Via et veritas et vita

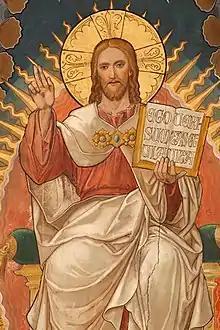
Painting in Deux-Acren, Belgium

This concept is foundational to Christian theology and the primary mechanism by which the metaphysics of Christianity establish a separation between theological principles of the earlier Judaism and other Abrahamic religions, in addition to Pauline directives not to practice the mitzvot and an establishment of Jesus Christ as divine.